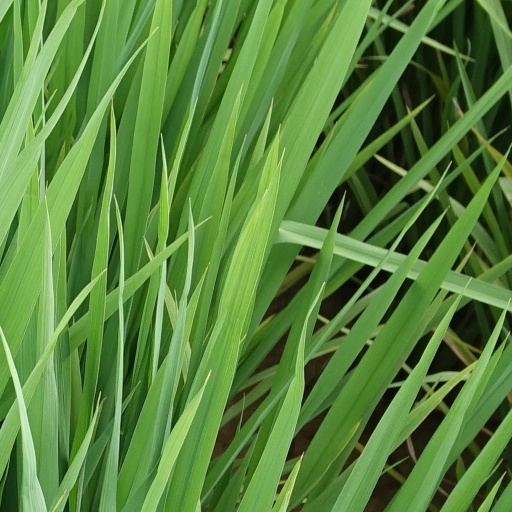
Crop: rice